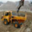
Label: truck